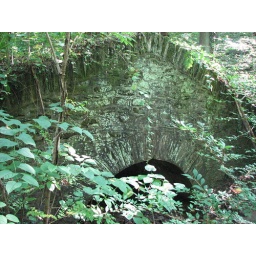
small stone bridge seen in the park, just off kitchens lane